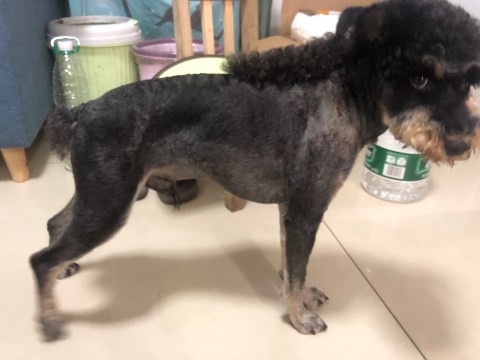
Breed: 2342-n000102-miniature_schnauzer